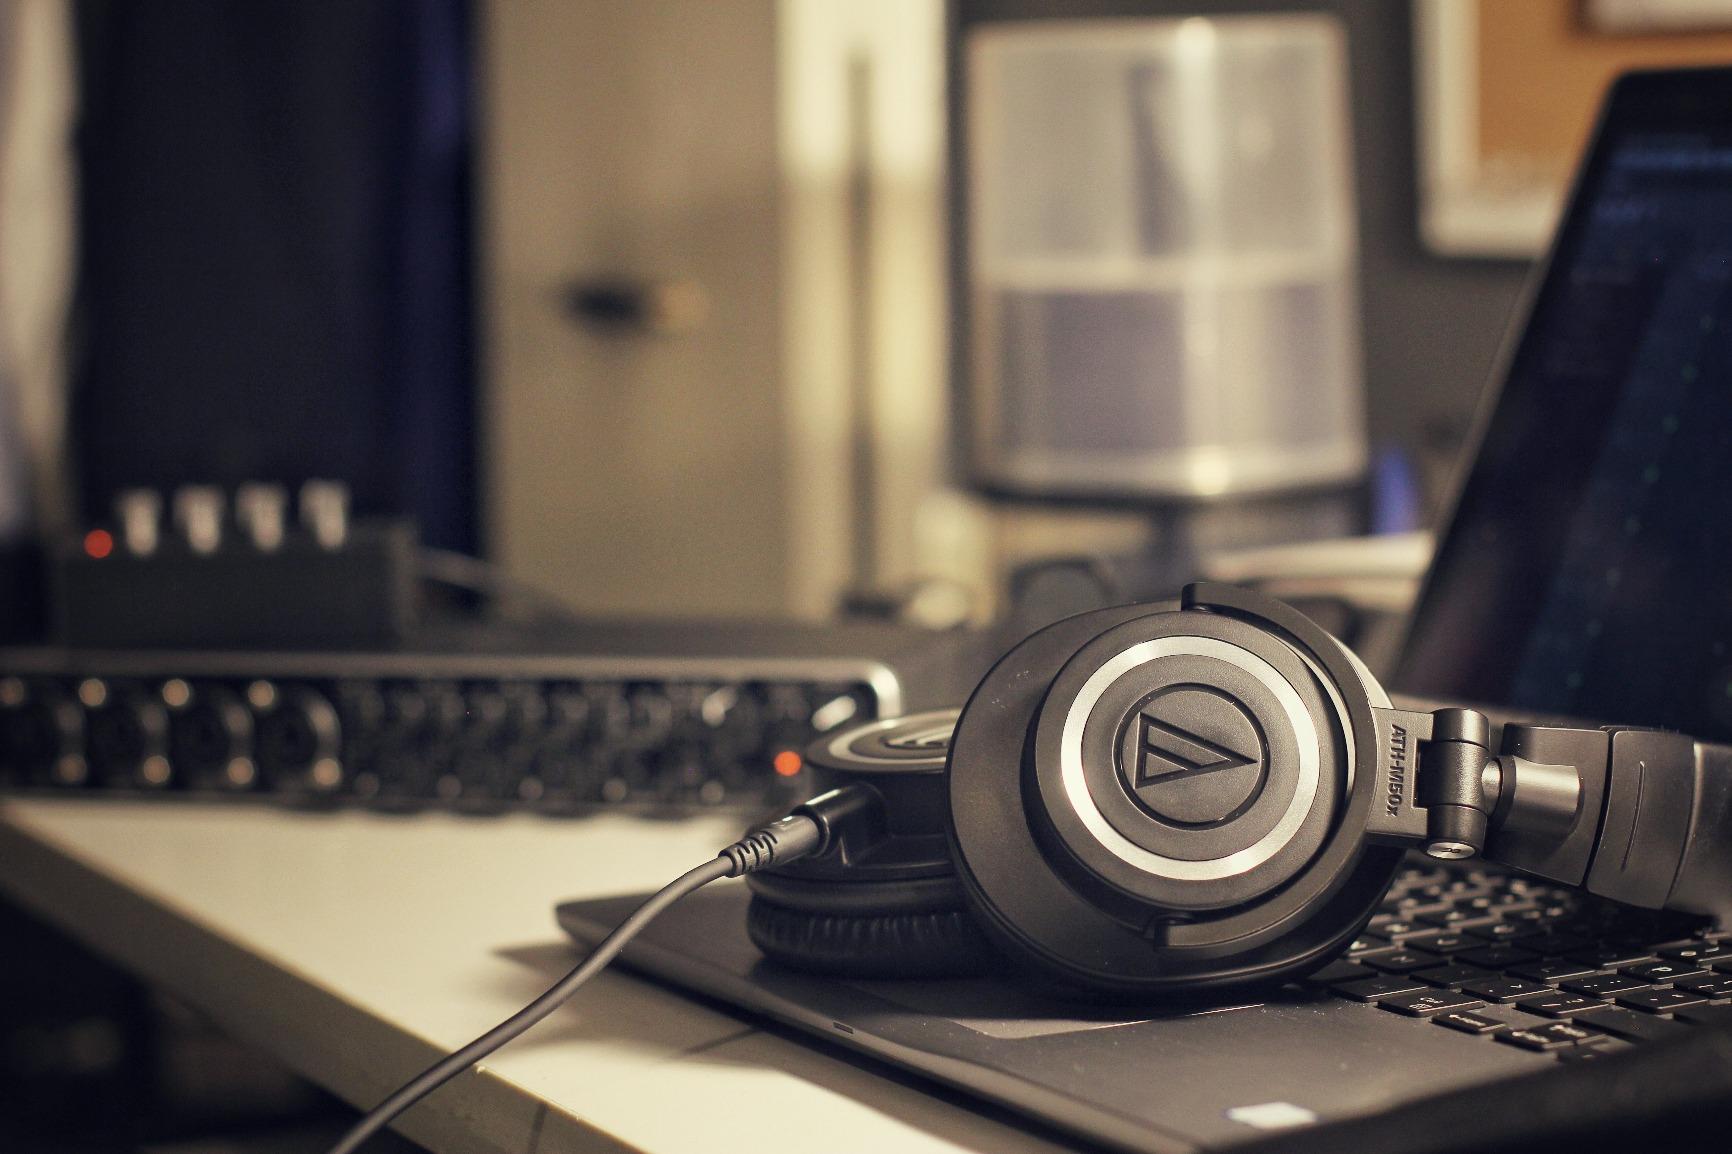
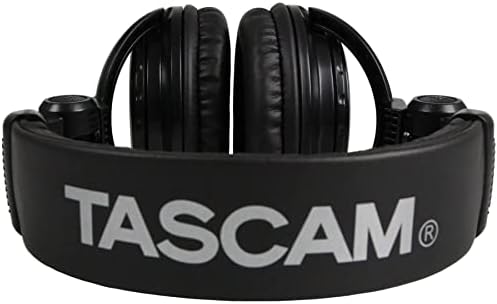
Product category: headphones
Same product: no